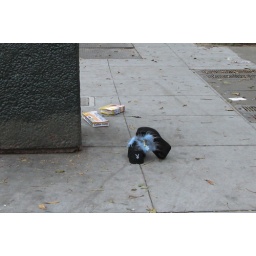
Just sitting on the sidewalk in the Haight.